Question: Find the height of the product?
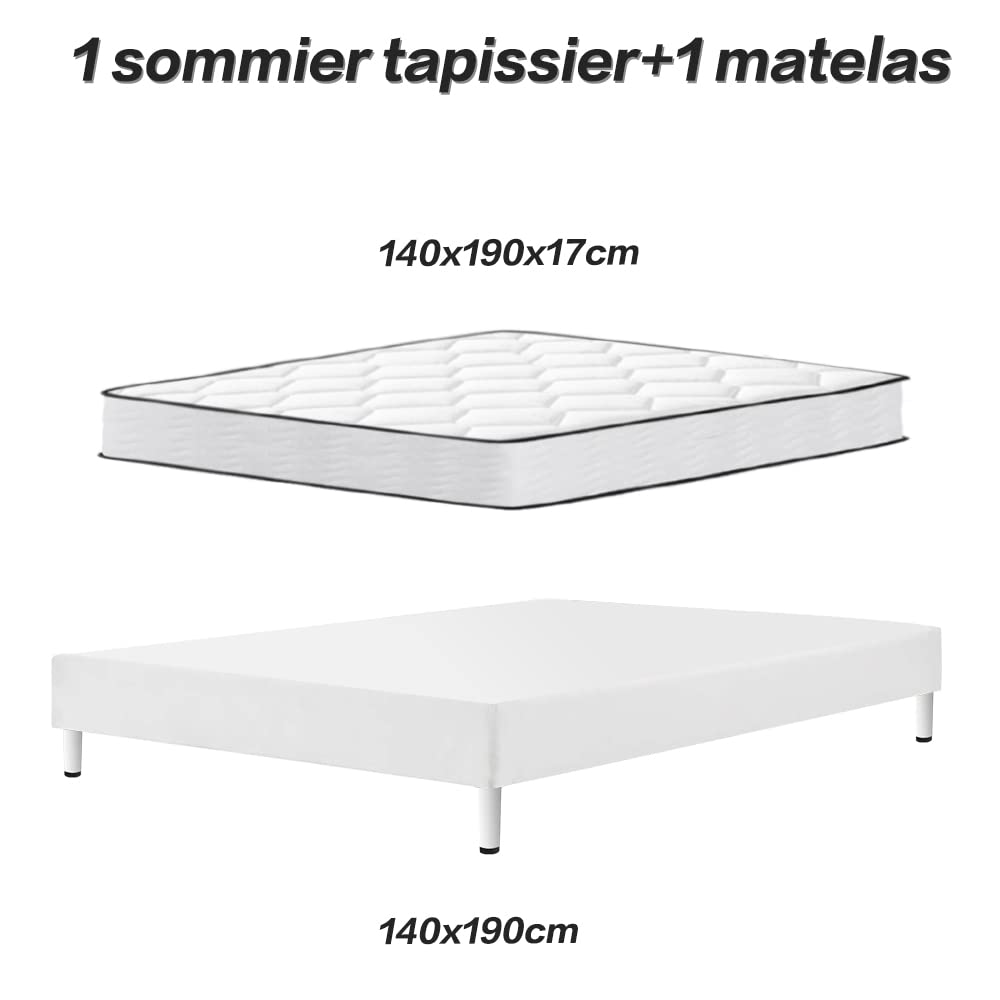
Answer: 190.0 centimetre